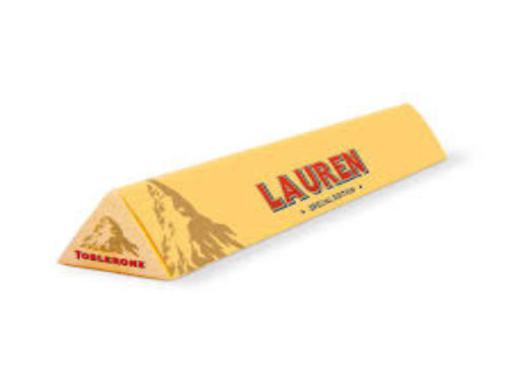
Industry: Food